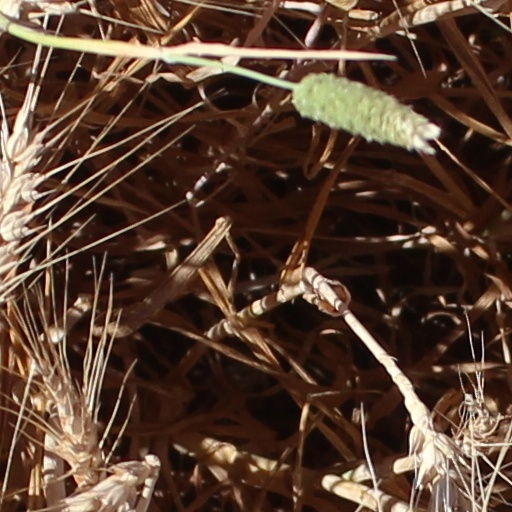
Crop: wheat